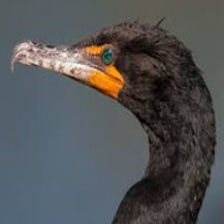
Species: DOUBLE BRESTED CORMARANT
Scientific name: PHALACROCORAX AURITUS